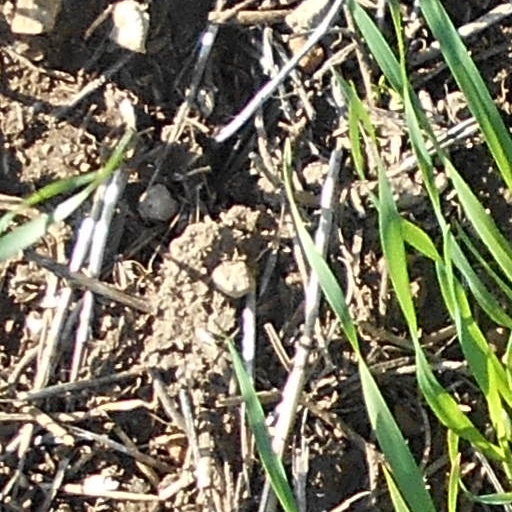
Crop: wheat